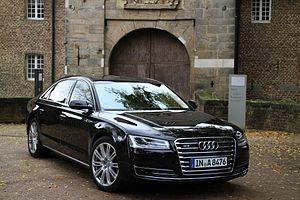
L'Audi A8 est une limousine construite par la marque allemande Audi. La gamme Audi A8 est la gamme la plus luxueuse proposée par Audi. La Mercedes Classe S, la Jaguar XJ, et la BMW Série 7 ainsi que la Lexus LS sont les principales concurrentes de l'Audi A8. Elle est comparable à sa cousine la Volkswagen Phaeton sauf que la carrosserie est en aluminium. La première génération d'Audi A8 est apparue en mars 1994 sous le nom de code A8 D2, mais comme l'ensemble de la marque Audi, l'A8 a été redessinée en novembre 2002 A8 D3 puis A8 D4 en avril 2010.